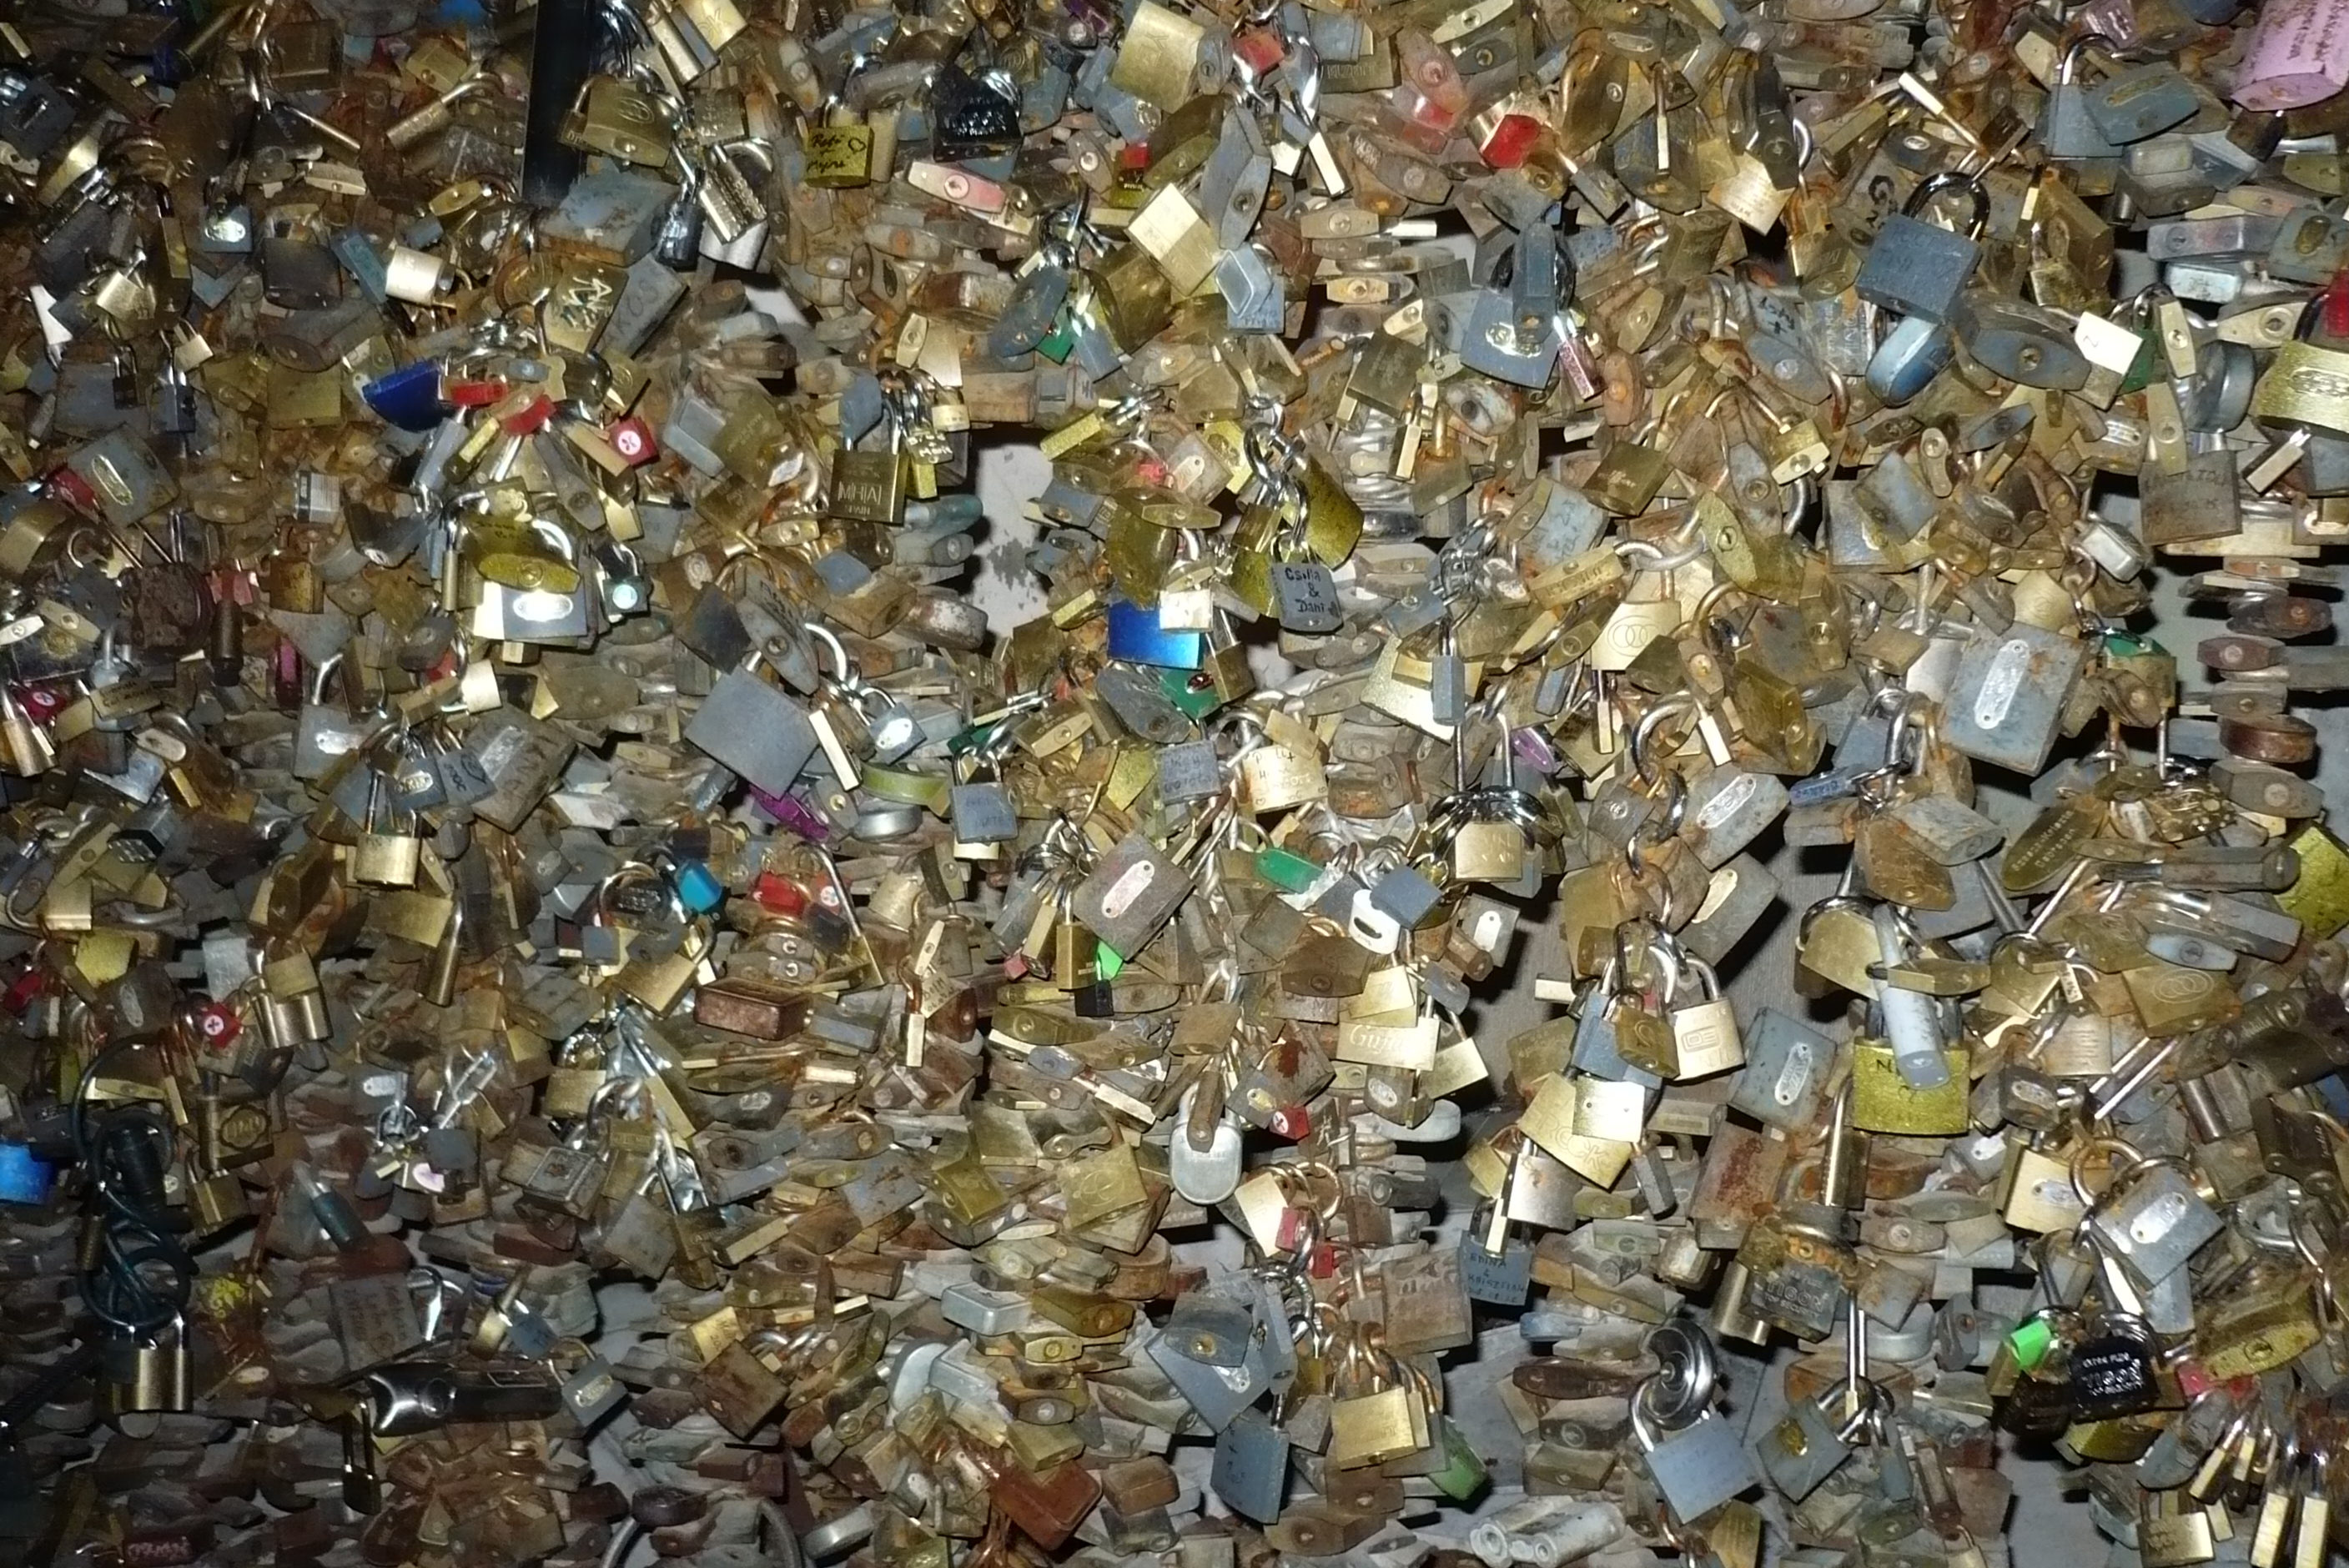
love, padlocks, key, collection, fence, vow, metal, couples, plenty, copper, aluminum, iron, hungarian, forever, relationship, lock, unlockable, beige, plastic